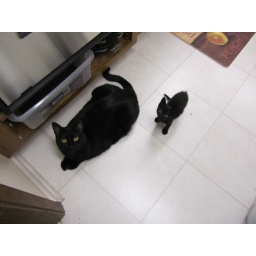
Tiny Jett, and HUGE Kiwi, being all black and cute together in the kitchen.